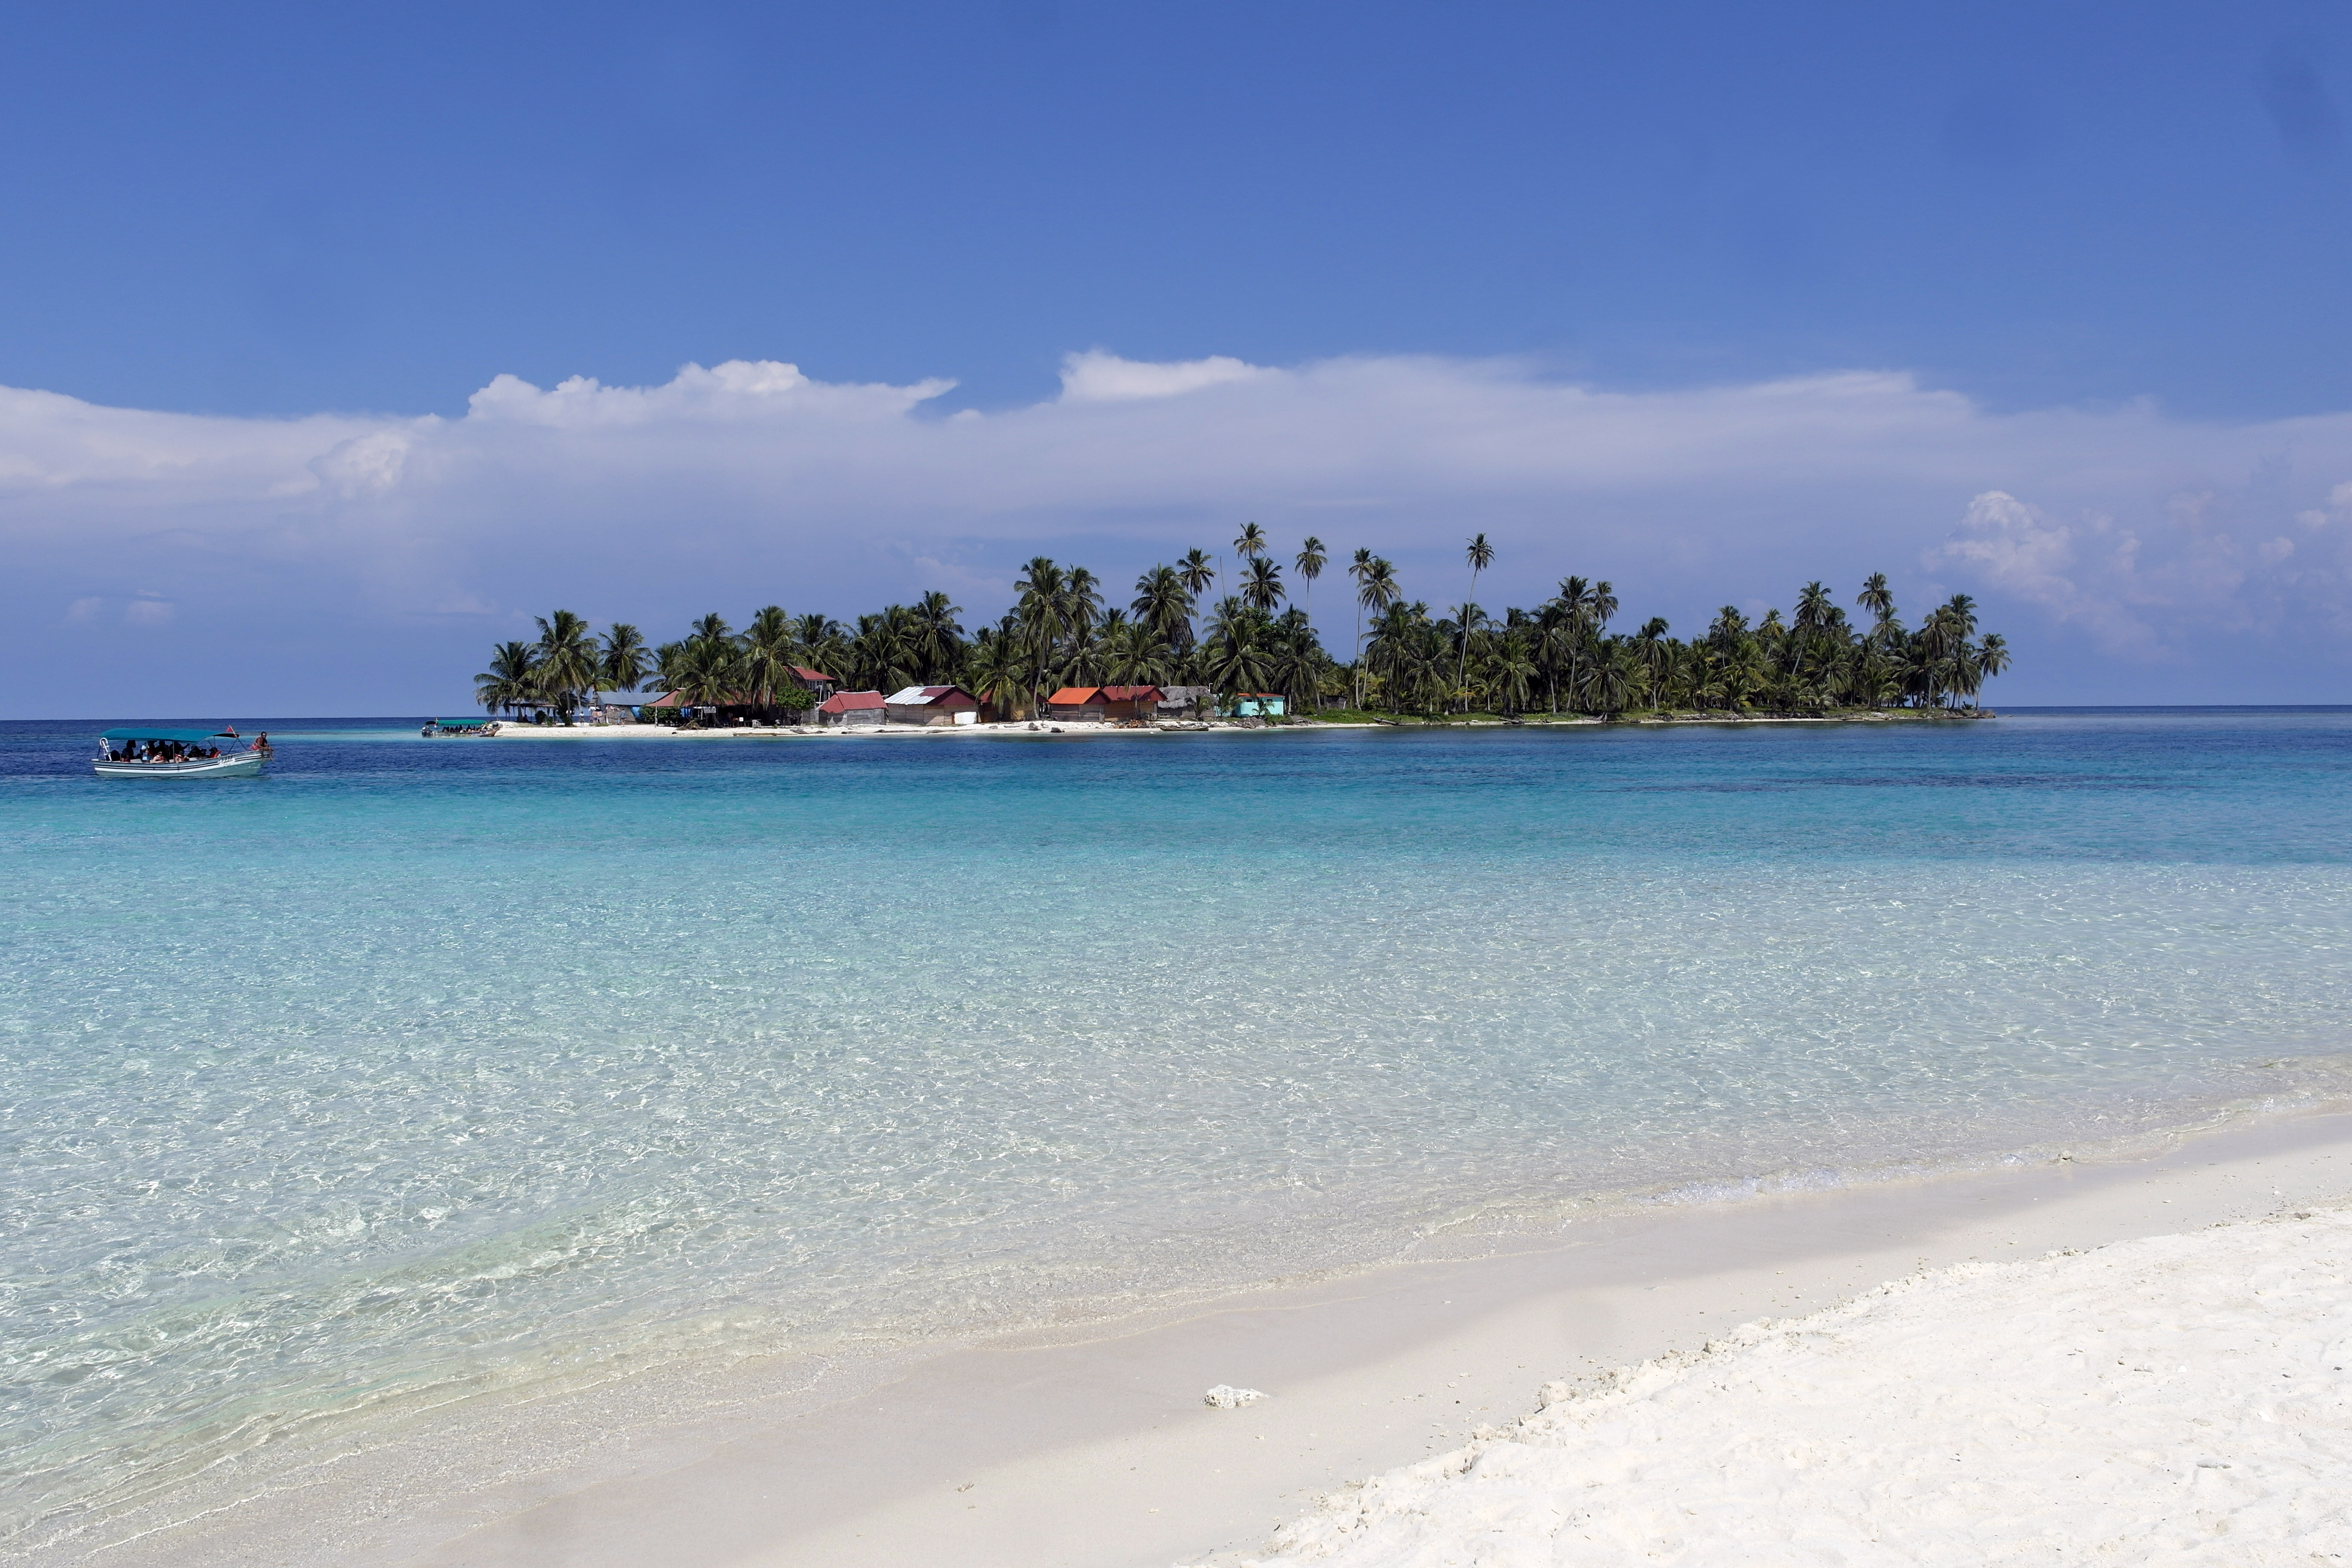
island, caribbean, panama, panama city, san blas, sun, nature, landscape, sea, ocean, hot, vacation, sky, weather, relax, coastal and oceanic landforms, beach, body of water, tropics, shore, coast, water, islet, bay, horizon, palm tree, arecales, promontory, cloud, lagoon, cape, tourism, sand, calm, archipelago, tree, cay, cove